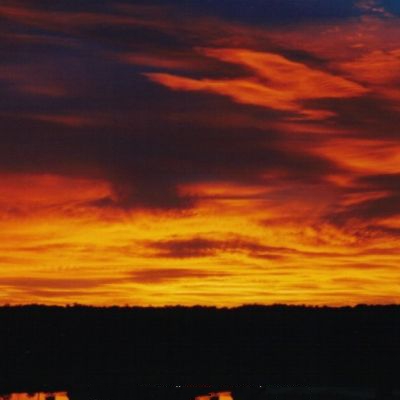
Cloud type: Altostratus (As)